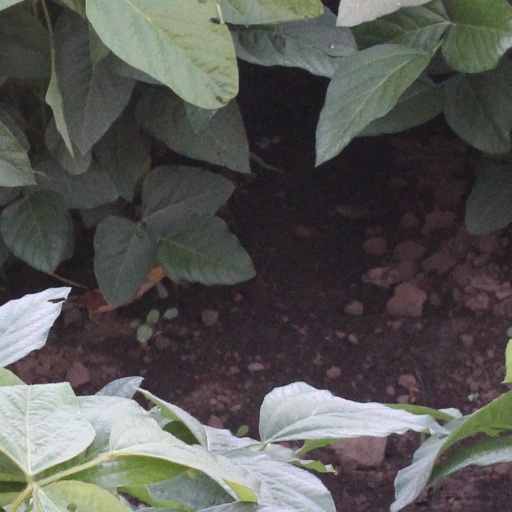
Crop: soybean